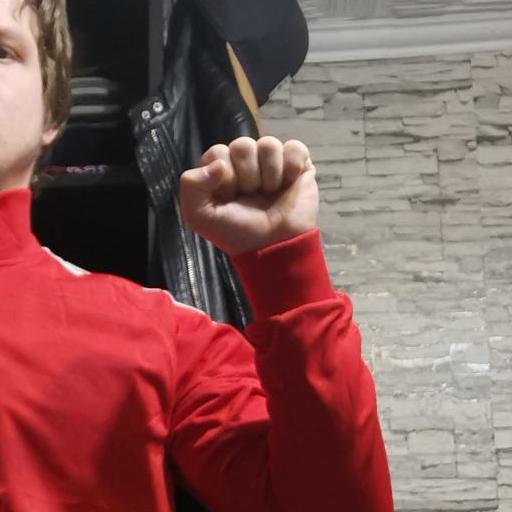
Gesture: fist